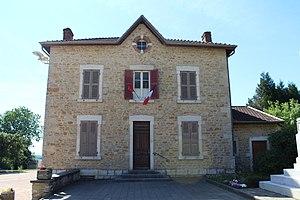
Mairie de Cuisiat, Val-Revermont.
Cuisiat est une ancienne commune française située dans le département de l'Ain en région Auvergne-Rhône-Alpes. Le 1ᵉʳ décembre 1972, elle fusionne avec Treffort pour former la commune de Treffort-Cuisiat qui fusionne à son tour en 2016 avec Pressiat en intégrant la commune nouvelle de Val-Revermont dont elle constitue une commune déléguée.